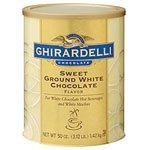
Item Name: Sweet Ground White Chocolate Flavor Mix - 3 lbs
Bullet Point 1: 3.12 lb Can
Bullet Point 2: Trademark Ghirardelli ingredients and quality
Bullet Point 3: Guaranteed freshness and quality
Bullet Point 4: Use with coffee, milkshakes, baking and many other culinary formats
Product Description: Ghirardelli's Sweet Ground White Chocolate Flavor Mix offers a wonderfully rich and complex white chocolate flavor. Serve as a hot or cold beverage, or use in your favorite recipes for a sweet, rich taste that's unforgettable. Net weight: 3 lbs.
Value: 48.0
Unit: Fl Oz

Price: 22.49